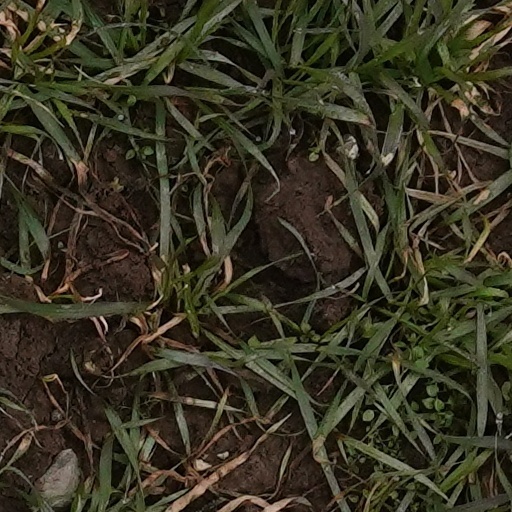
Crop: wheat